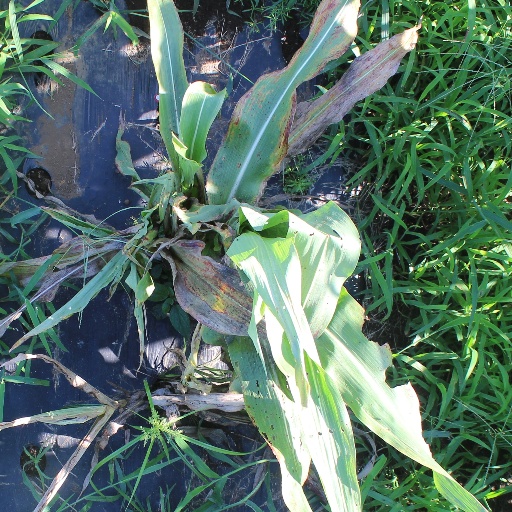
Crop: sorghum